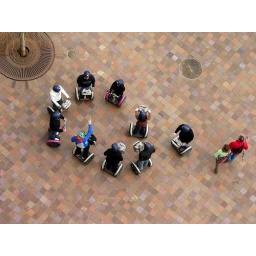
Seen from the 6th floor balcony of the Newseum in Washington, DC